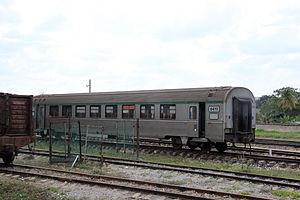
Ferrocarriles de Cuba ou Ferrocarriles Nacionales de Cuba opère des services de passagers et de fret à Cuba. Elle est la seule compagnie de chemin de fer dans les îles des Caraïbes.